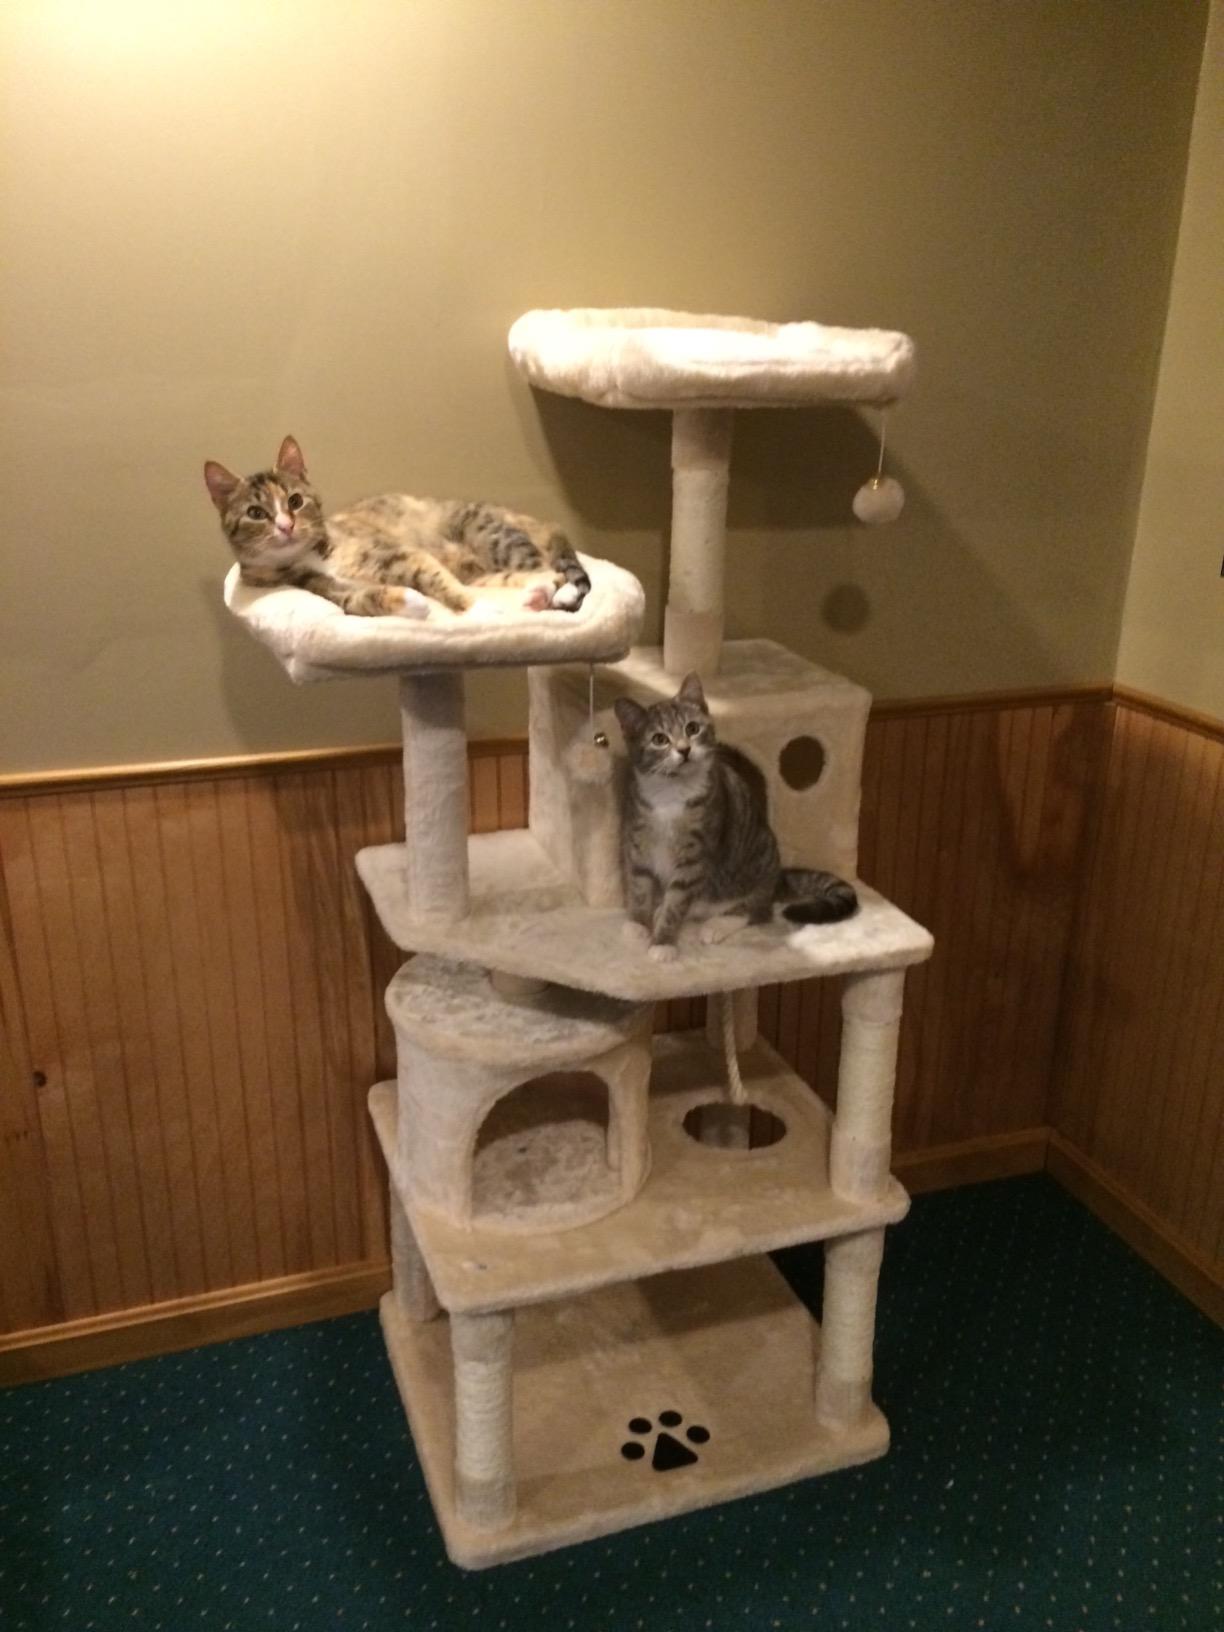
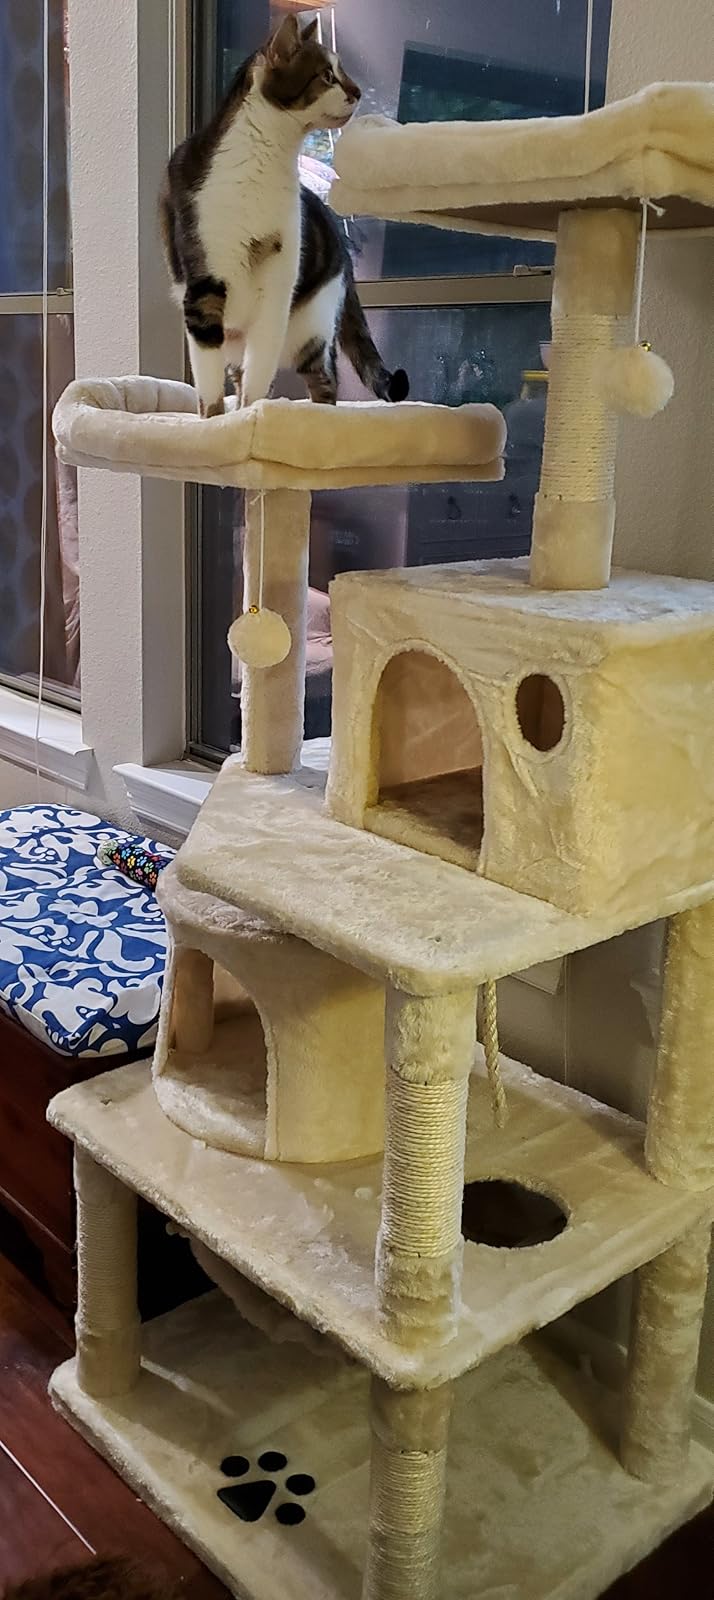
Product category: items_cat tree
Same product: yes